New York State Route 53

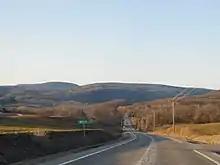
NY 53 northbound in Italy

NY 53 was assigned as part of the 1930 renumbering of state highways in New York to its current alignment from Kanona north to Prattsburgh. Past Prattsburgh, NY 53 continued north on State Road, McMichael Road, Wetmore Road, Italy Hill Road, Italy Friend Road, Friend Road, and modern NY 247 before terminating at a junction with US 20 and NY 5 east of Canandaigua. What is now NY 53 from Prattsburgh to Naples was designated NY 247. In the early 1940s, NY 53 was realigned north of Prattsburgh to follow NY 247 to Naples while NY 247 was reassigned to the portion of NY 53's former routing north of NY 364 in Potter. The segment of NY 53's former routing between Prattsburgh and McMichael Road north of the hamlet remained state-maintained as a reference route until April 1, 1980, when ownership and maintenance of the road was transferred from the state to Steuben County as part of a highway maintenance swap between the two levels of government.